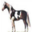
Label: horse